2006 South Australian state election

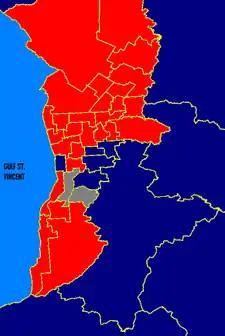
Metro SA (1.1 mil): Click here for boundary names.

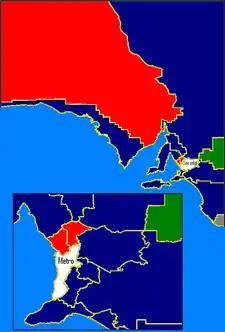
Rural SA (0.4 mil): Click here for boundary names.

In the South Australian Legislative Council, Labor won 4 seats, the Liberals won 3 seats, both No Pokies member Nick Xenophon and his running mate Ann Bressington were elected and Family First and the Greens won a seat each. Almost 40 per cent of voters deserted the major parties for No Pokies Nick Xenophon and the minor parties; this percentage had been steadily increasing over time.